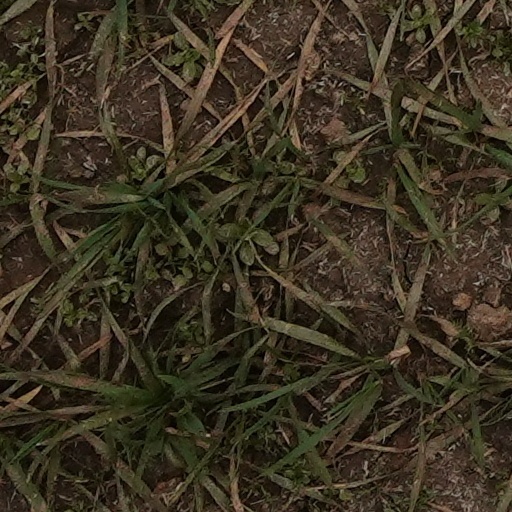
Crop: wheat